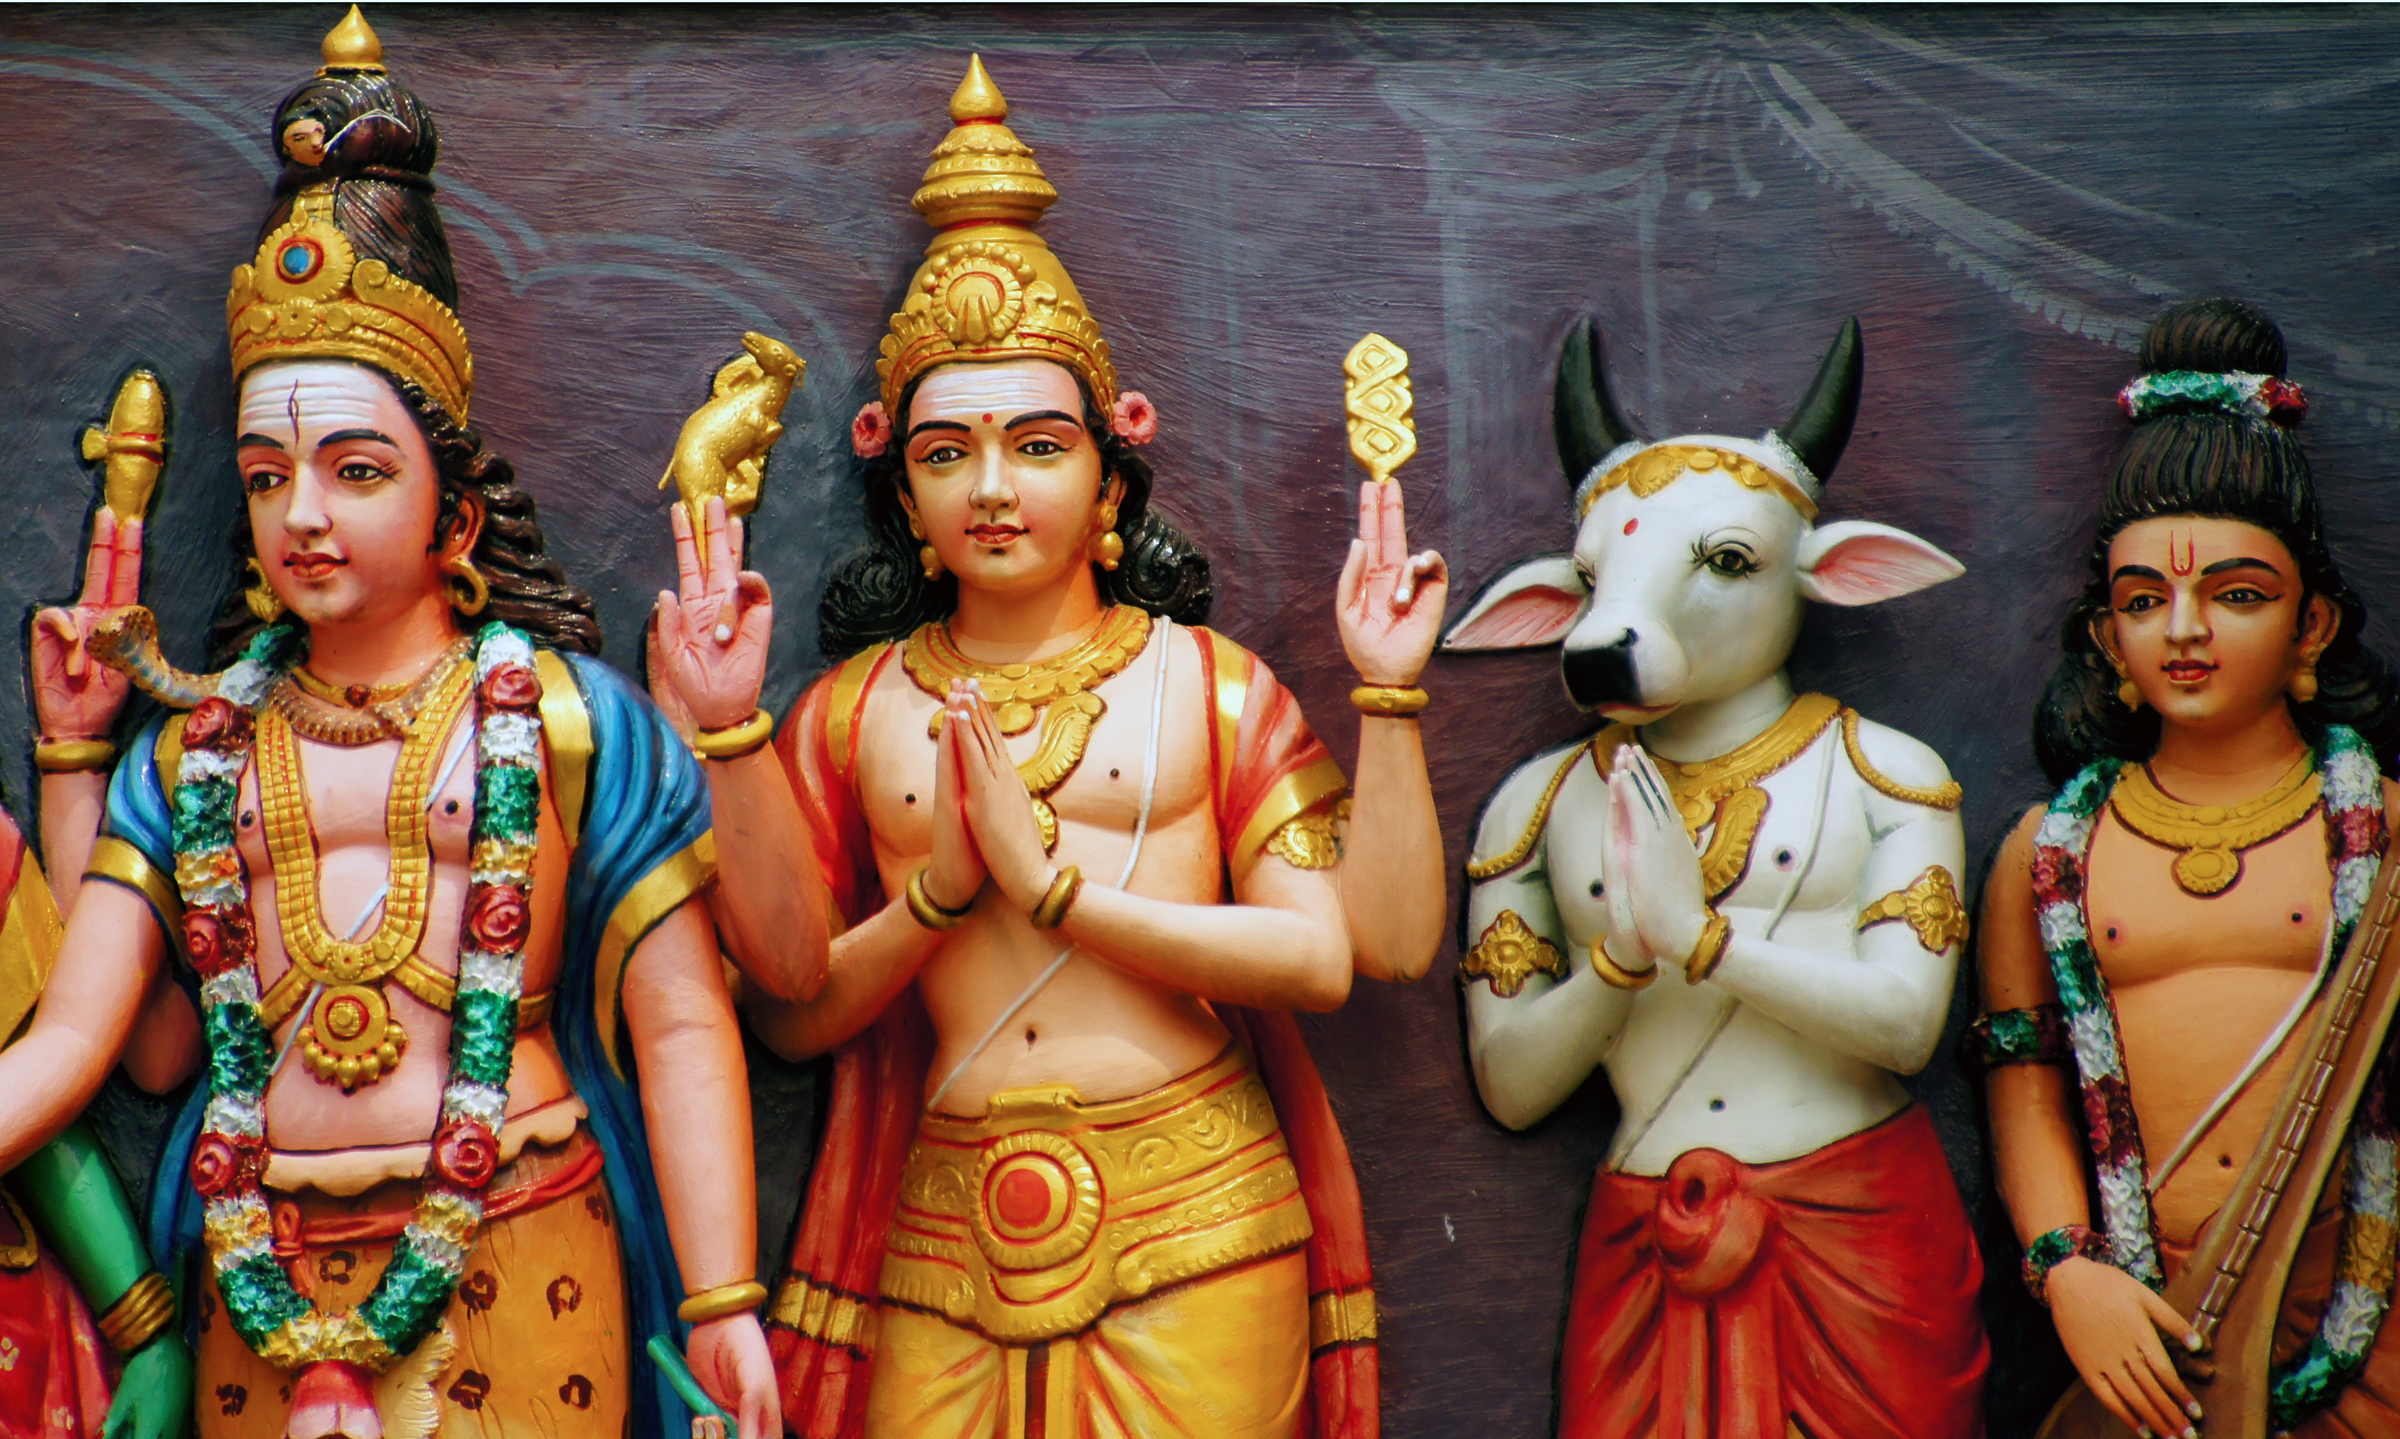
people, tribe, temple, hindu, tradition, maylasia, temples, hinduimages, johorbahru, johorbahruhindutemple, hindu temple, musical theatre